Battle of Los Angeles (2023)

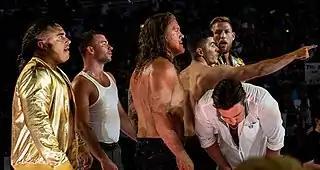
Jericho Appreciation Society made a surprise appearance at Battle of Los Angeles and won the ensuing ten-man tag team match.

The night two opened with the first round match between Mike Bailey and Jordynne Grace. Bailey delivered a "Flamingo Driver" to Grace for the win.